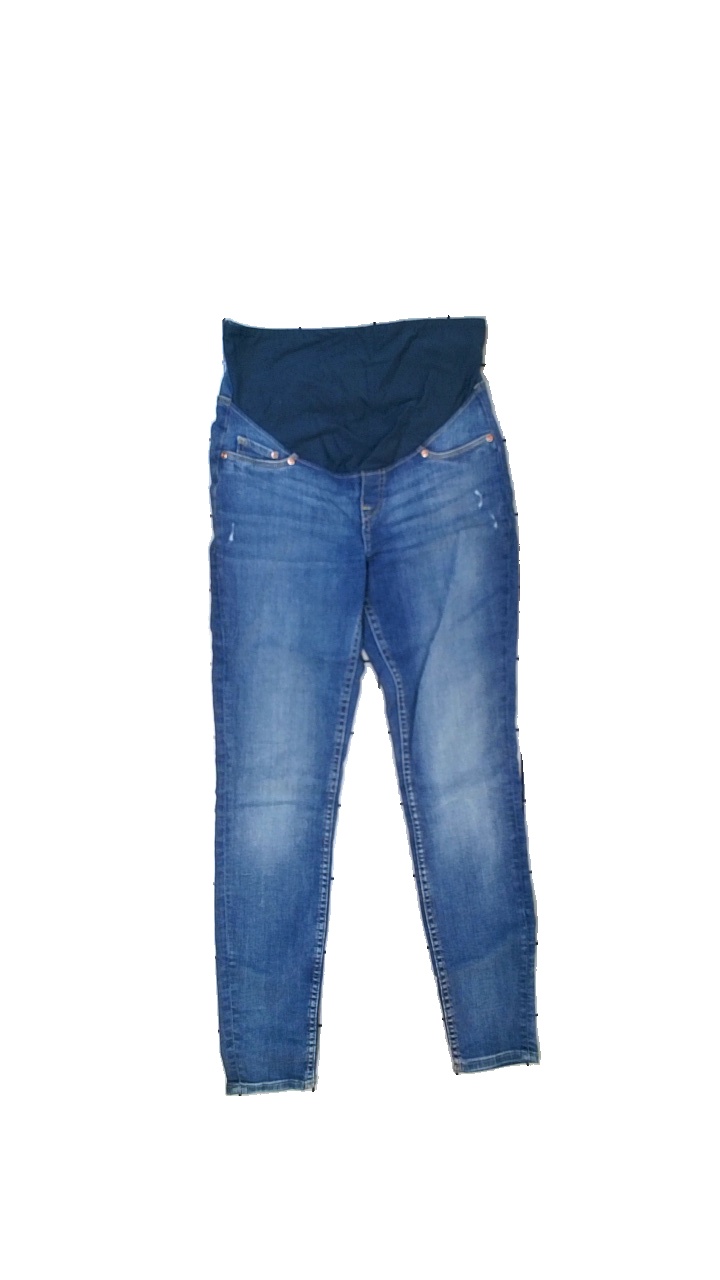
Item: Jeans (Ladies)
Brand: H&m
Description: Maternity jeans
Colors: Blue
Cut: Tight
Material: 88% cotton, 10% polyester, 2% elastane
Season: All
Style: Denim
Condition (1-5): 4
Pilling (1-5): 5
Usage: Reuse
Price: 50-100